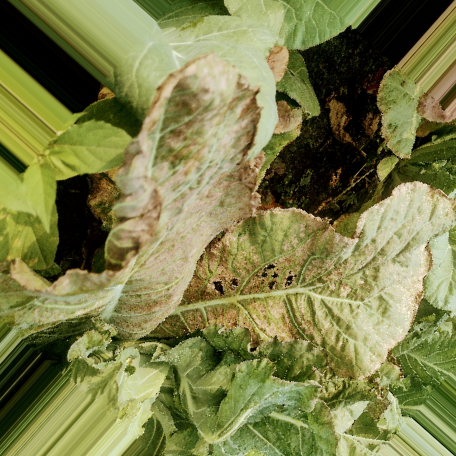
Label: Downy Mildew